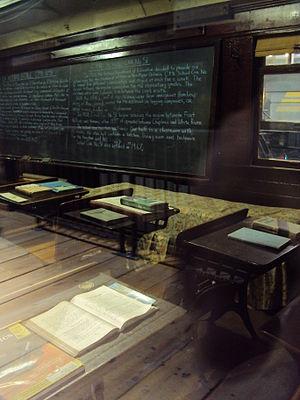
Les voitures écoles ou wagons écoles étaient des écoles itinérantes qui avaient pour siège des wagons de chemin de fer. Elles ont circulé de 1926 à 1967 au Canada dans le nord de l'Ontario et à Terre-Neuve. Les voitures-écoles étaient stationnées sur une voie de garage et y restaient pendant cinq jours toutes les six semaines. Une de ces voitures est conservé au Musée ferroviaire canadien.